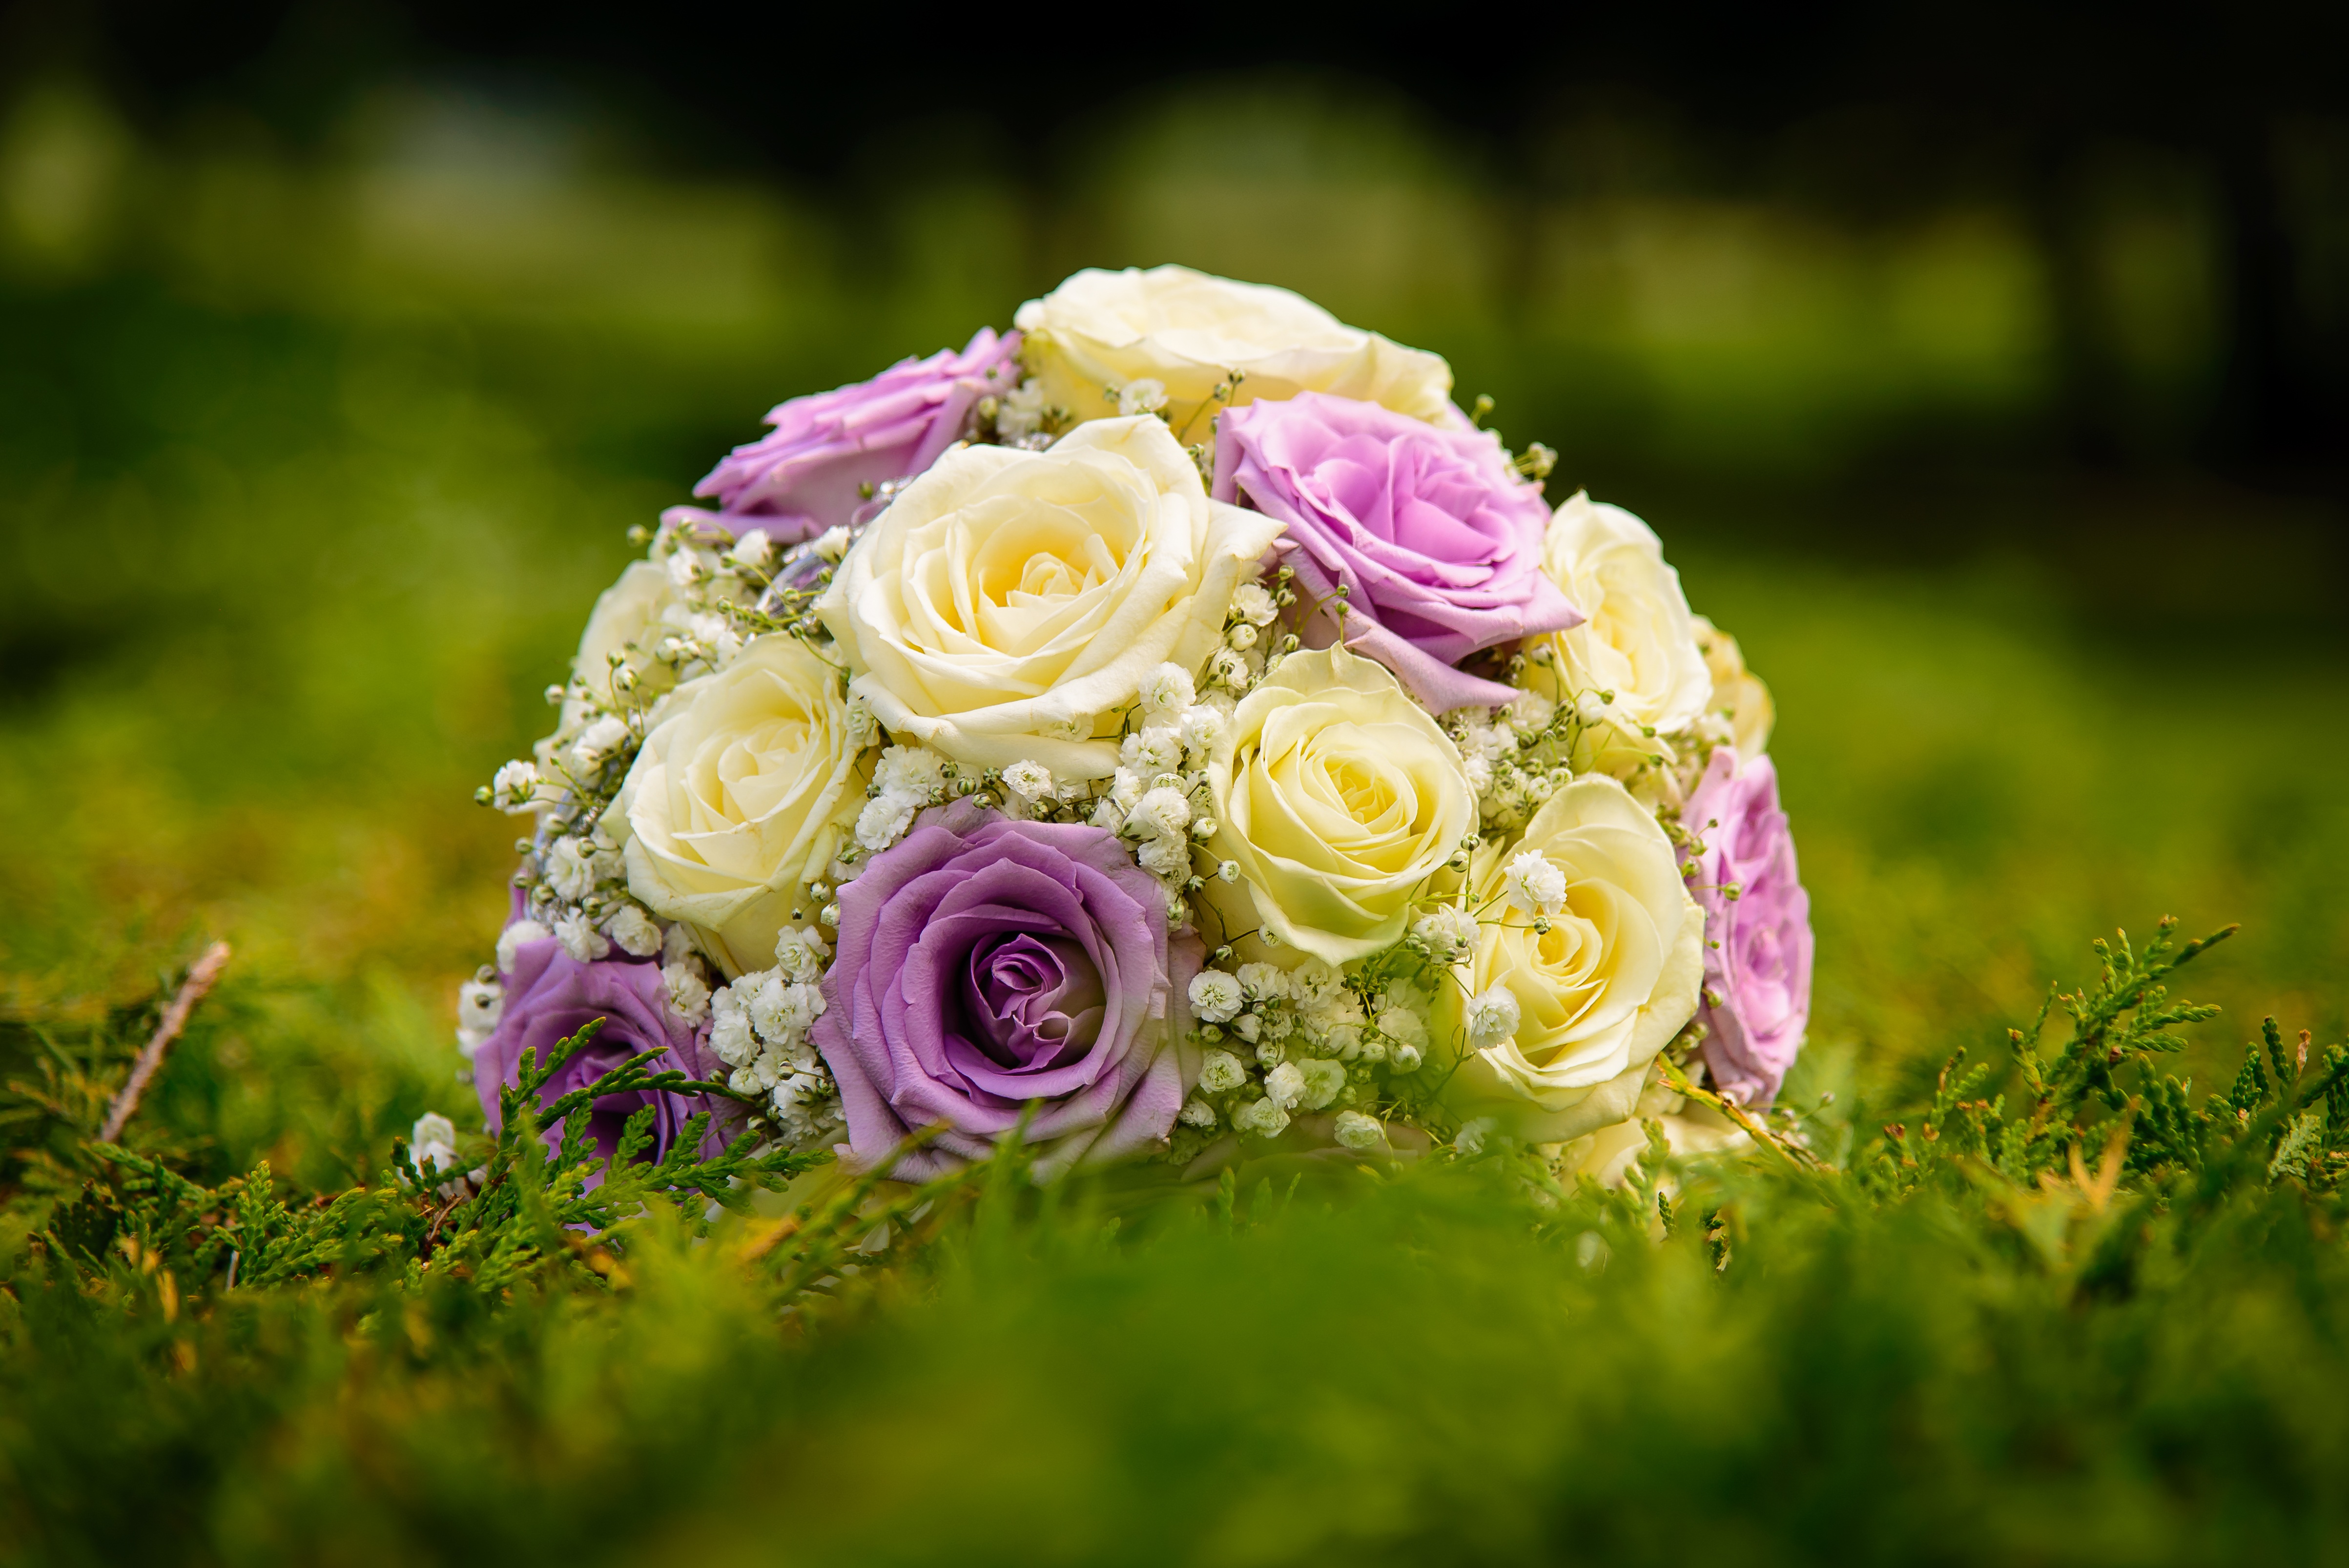
grass, blossom, plant, photography, meadow, flower, petal, bloom, bouquet, green, yellow, pink, flora, flowers, roses, petals, floristry, flowering plant, flower bouquet, floral design, land plant, flower arranging